Bolt (fastener)

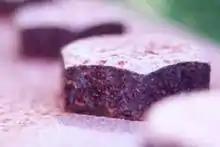
Rusty hexagonal bolt heads

Depending on required strength and circumstances, there are several material types can be used for fasteners.